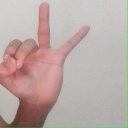
अक्षर: ण